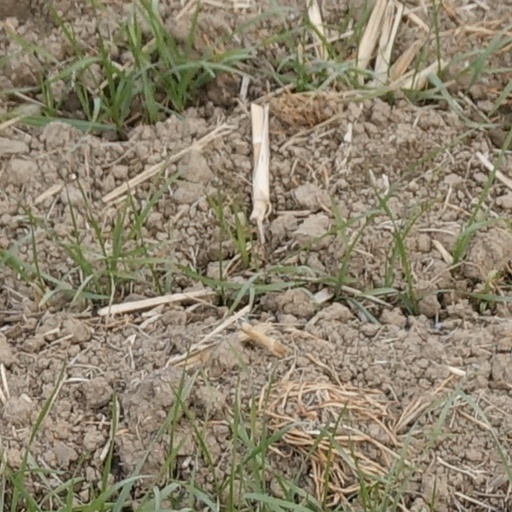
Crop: wheat